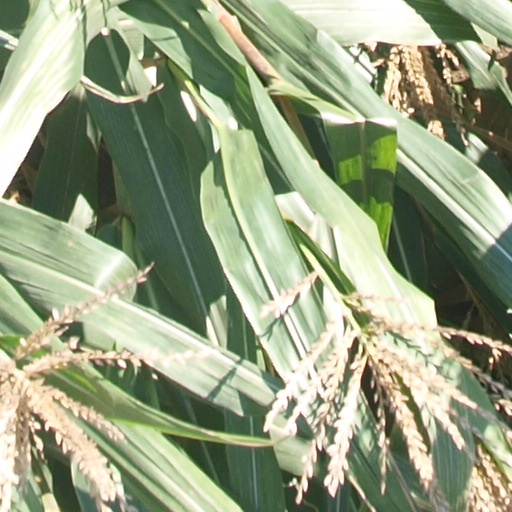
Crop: maize; corn